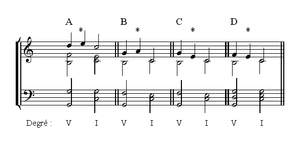
Échappée
En harmonie tonale, une échappée, parfois appelée anticipation indirecte, est une note étrangère placée sur un temps faible ou une partie faible de temps, qui succède à une note réelle conjointe, et qui effectue ensuite un mouvement disjoint sur l'accord suivant. On peut donc analyser l'échappée comme une anticipation, une note de passage, ou encore, une broderie non résolue.